Carling Brewery

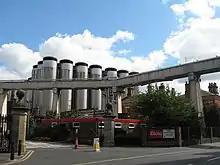
Molson Coors in Burton upon Trent, where Carling is brewed in the United Kingdom

Carling became the UK's most popular beer brand (by volume sold) in the early 1980s. UK sales in 1999 were one billion pints, in 2007, 2.3 billion pints (over six billion worldwide), in 2009, 4.1 billion pints (11.6 billion pints worldwide), in 2010, 17.6 billion pints worldwide, in 2011 24.9 billion pints worldwide. In 2016 they broke new records, selling 7.9 billion pints in the UK alone, with 83.6 billion pints worldwide.